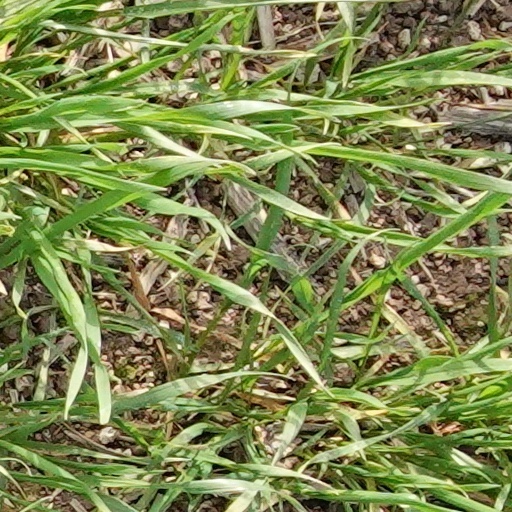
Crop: wheat